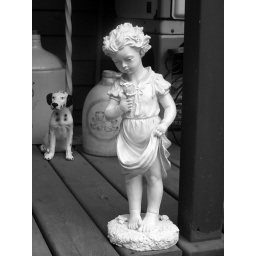
Stone sculpture / little girl with dog in blk/wht